Reversi

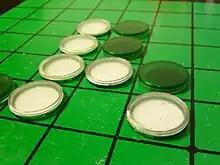
A modern plastic "Othello" set

The modern version of the game—the most regularly used rule-set, and the one used in international tournaments—is marketed and recognized as . It was patented in Japan in 1971 by Goro Hasegawa (legal name: Satoshi Hasegawa), then a 38-year-old salesman. Hasegawa initially explained that "Othello" was an improvement on reversi, but from around 2000, he began to claim that he invented it in Mito regardless of reversi. Hasegawa also claimed that the origin of reversi/"Othello" dates back 5,000 years.